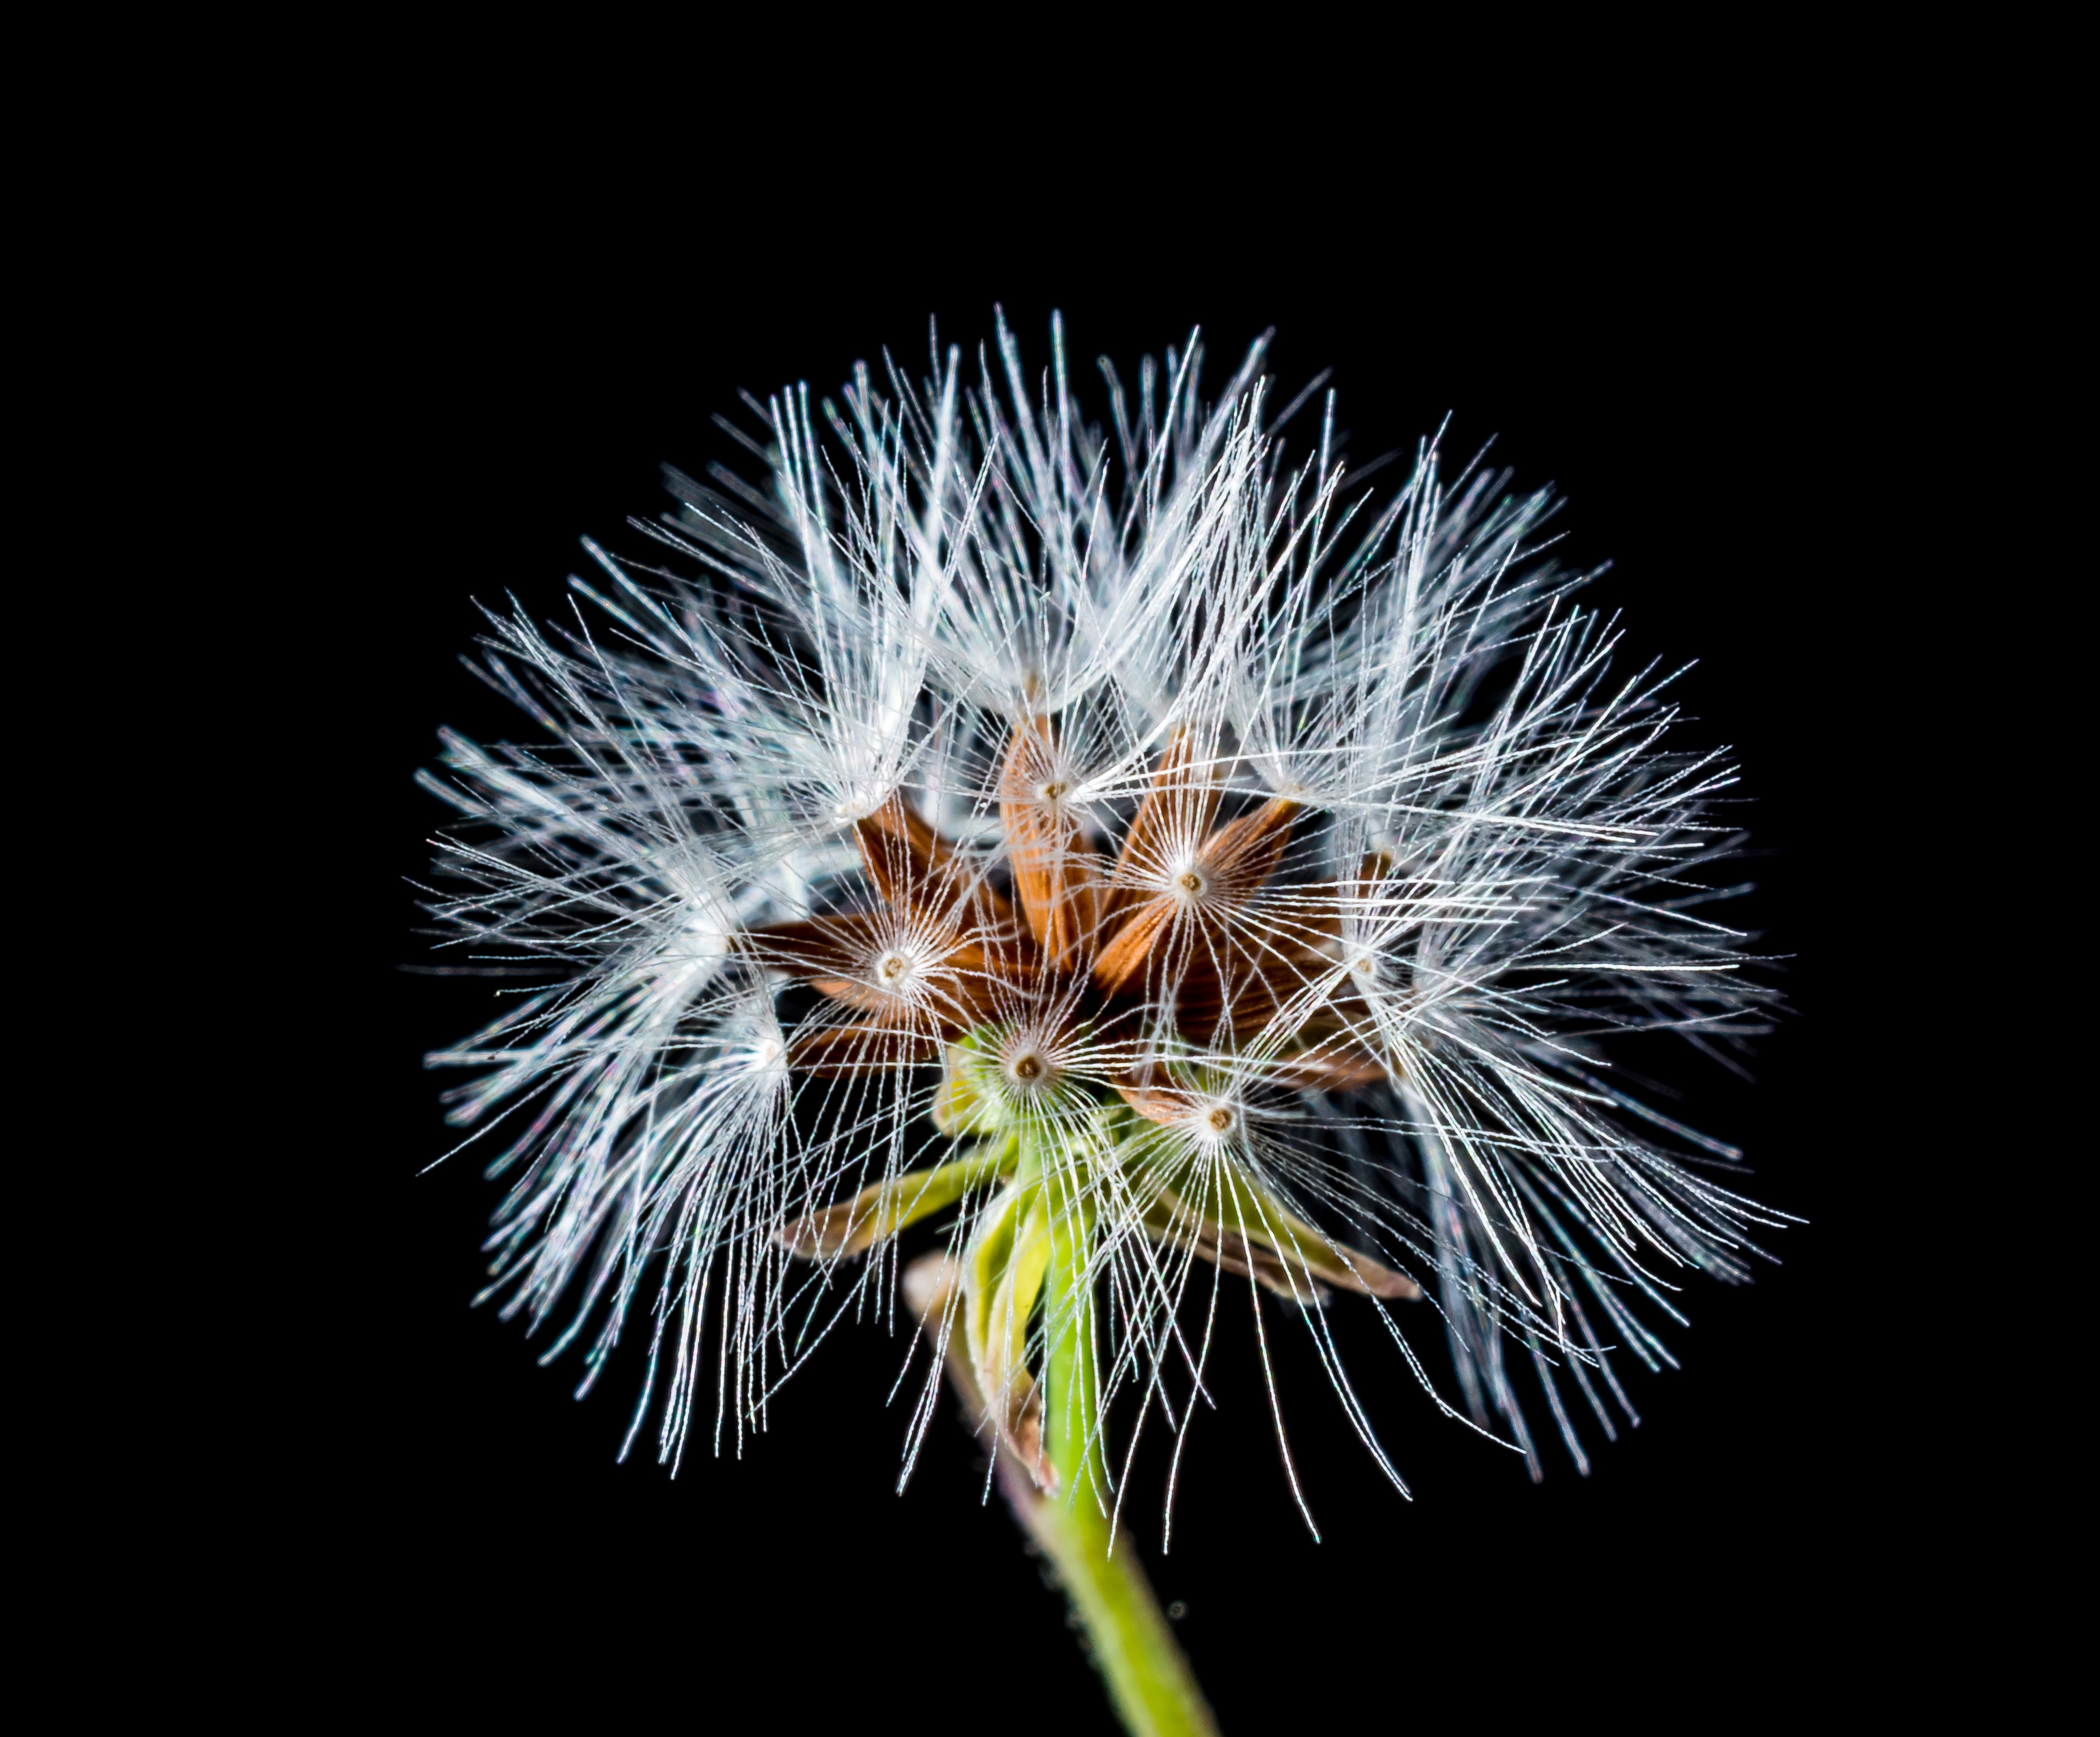
branch, blossom, plant, photography, dandelion, flower, bloom, sparkler, macro, flora, wild flower, close up, macro photography, daisy family, small flower, blueme